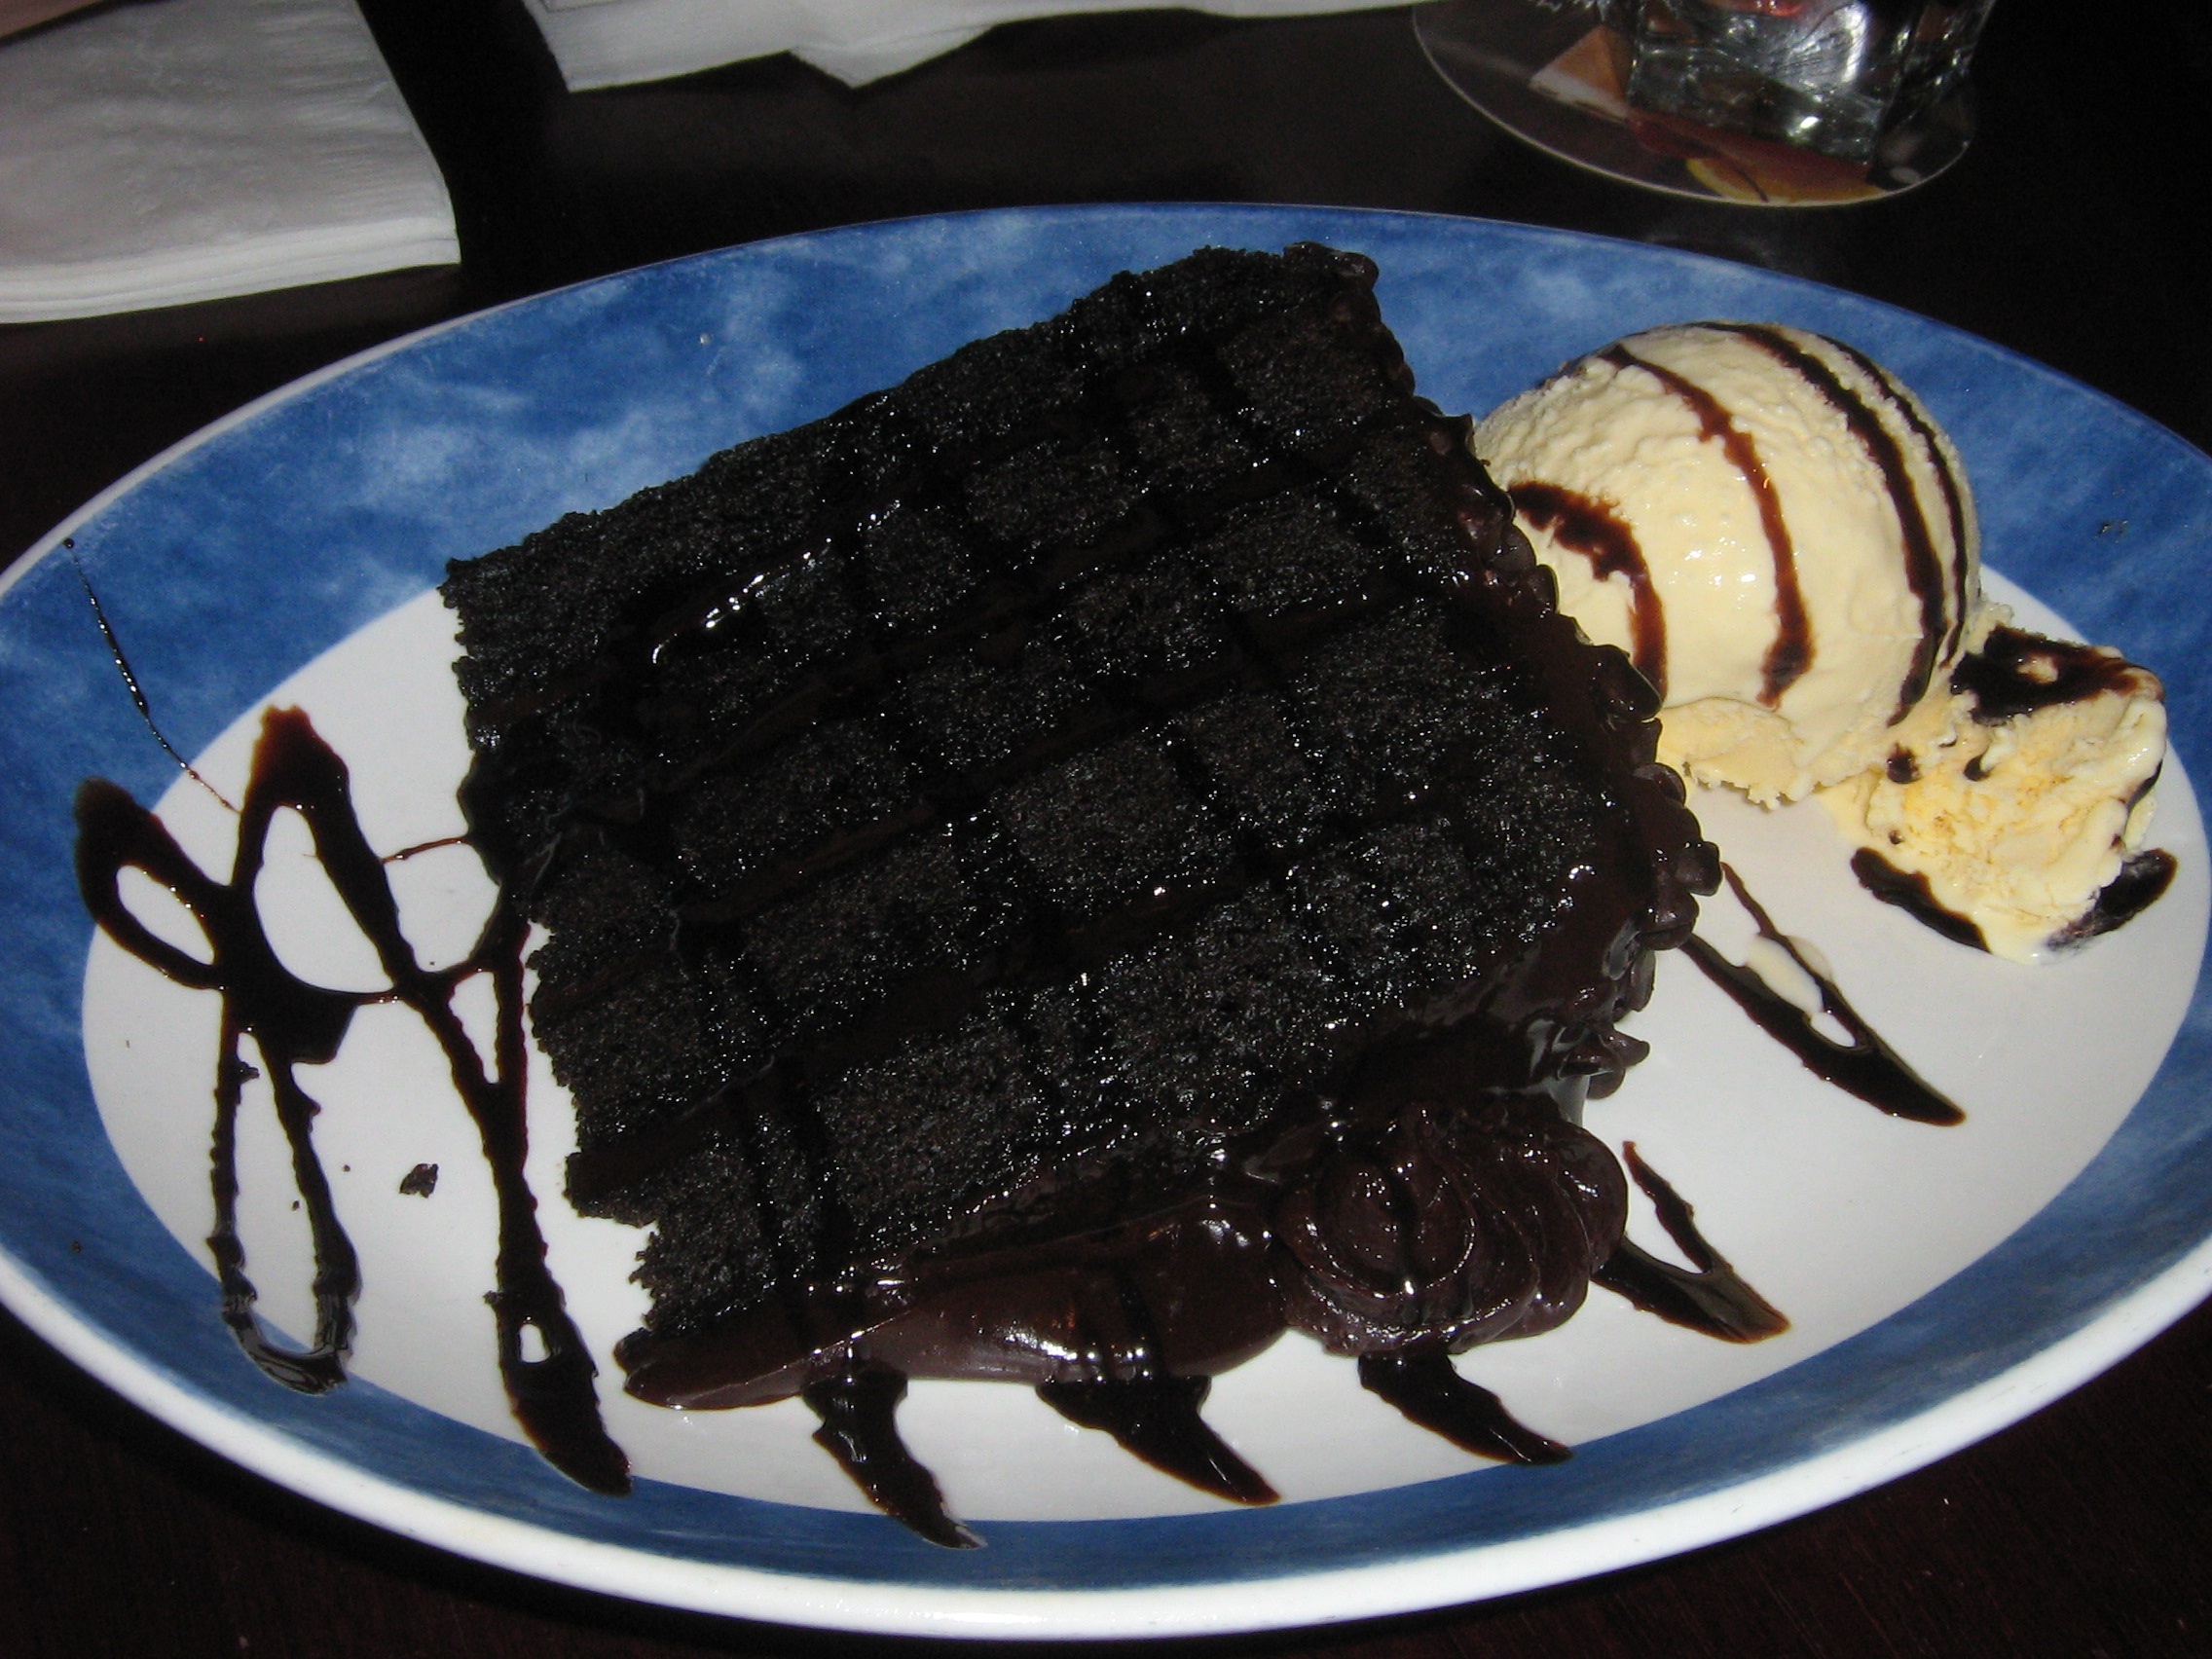
dish, meal, food, chocolate, dessert, meat, cuisine, pie, asian food, desserts